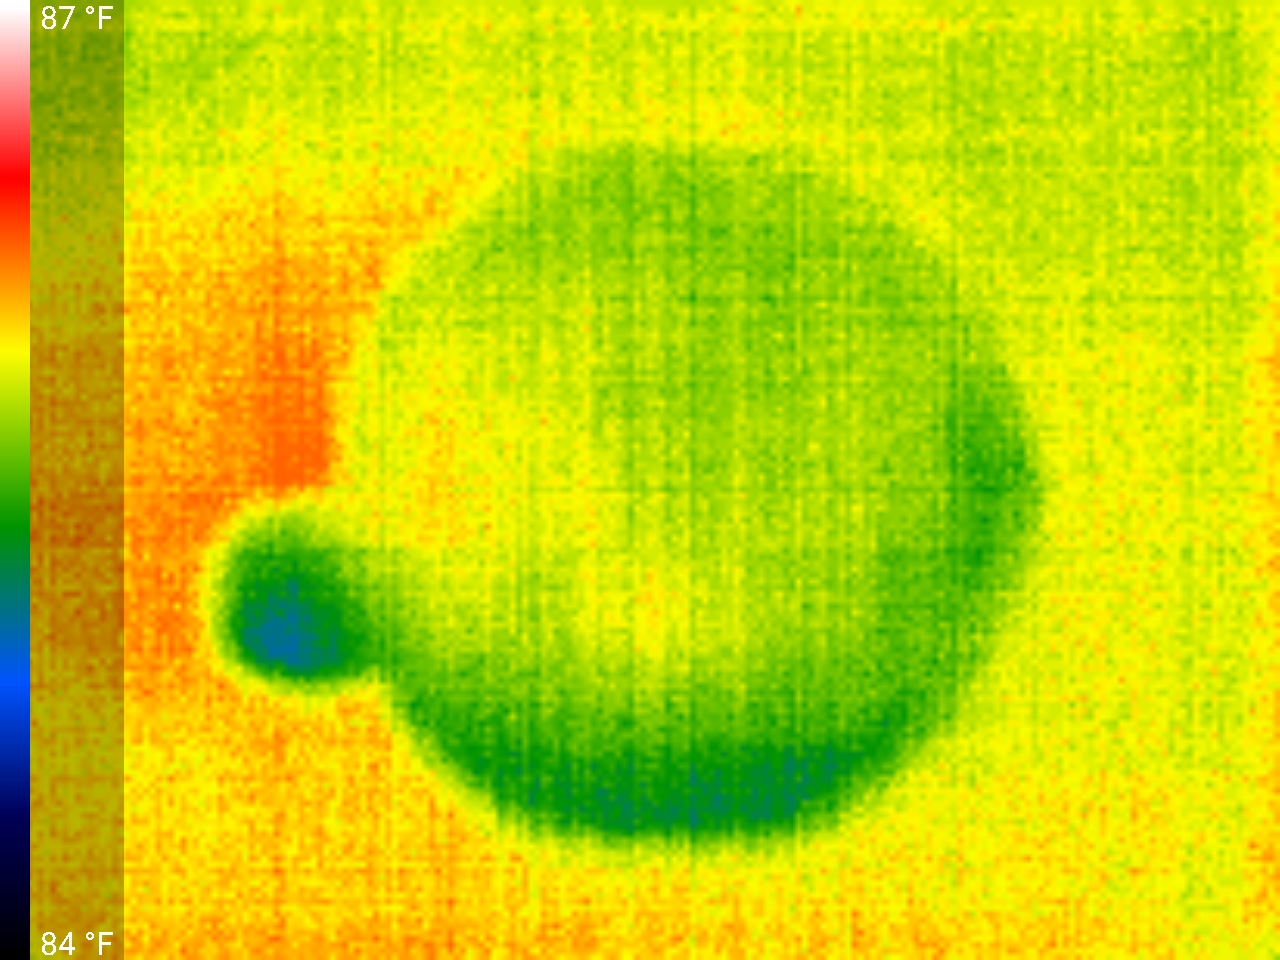
Label: Minor Defect